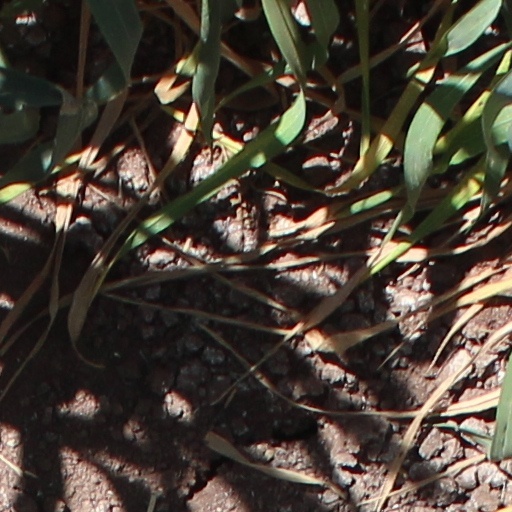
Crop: wheat